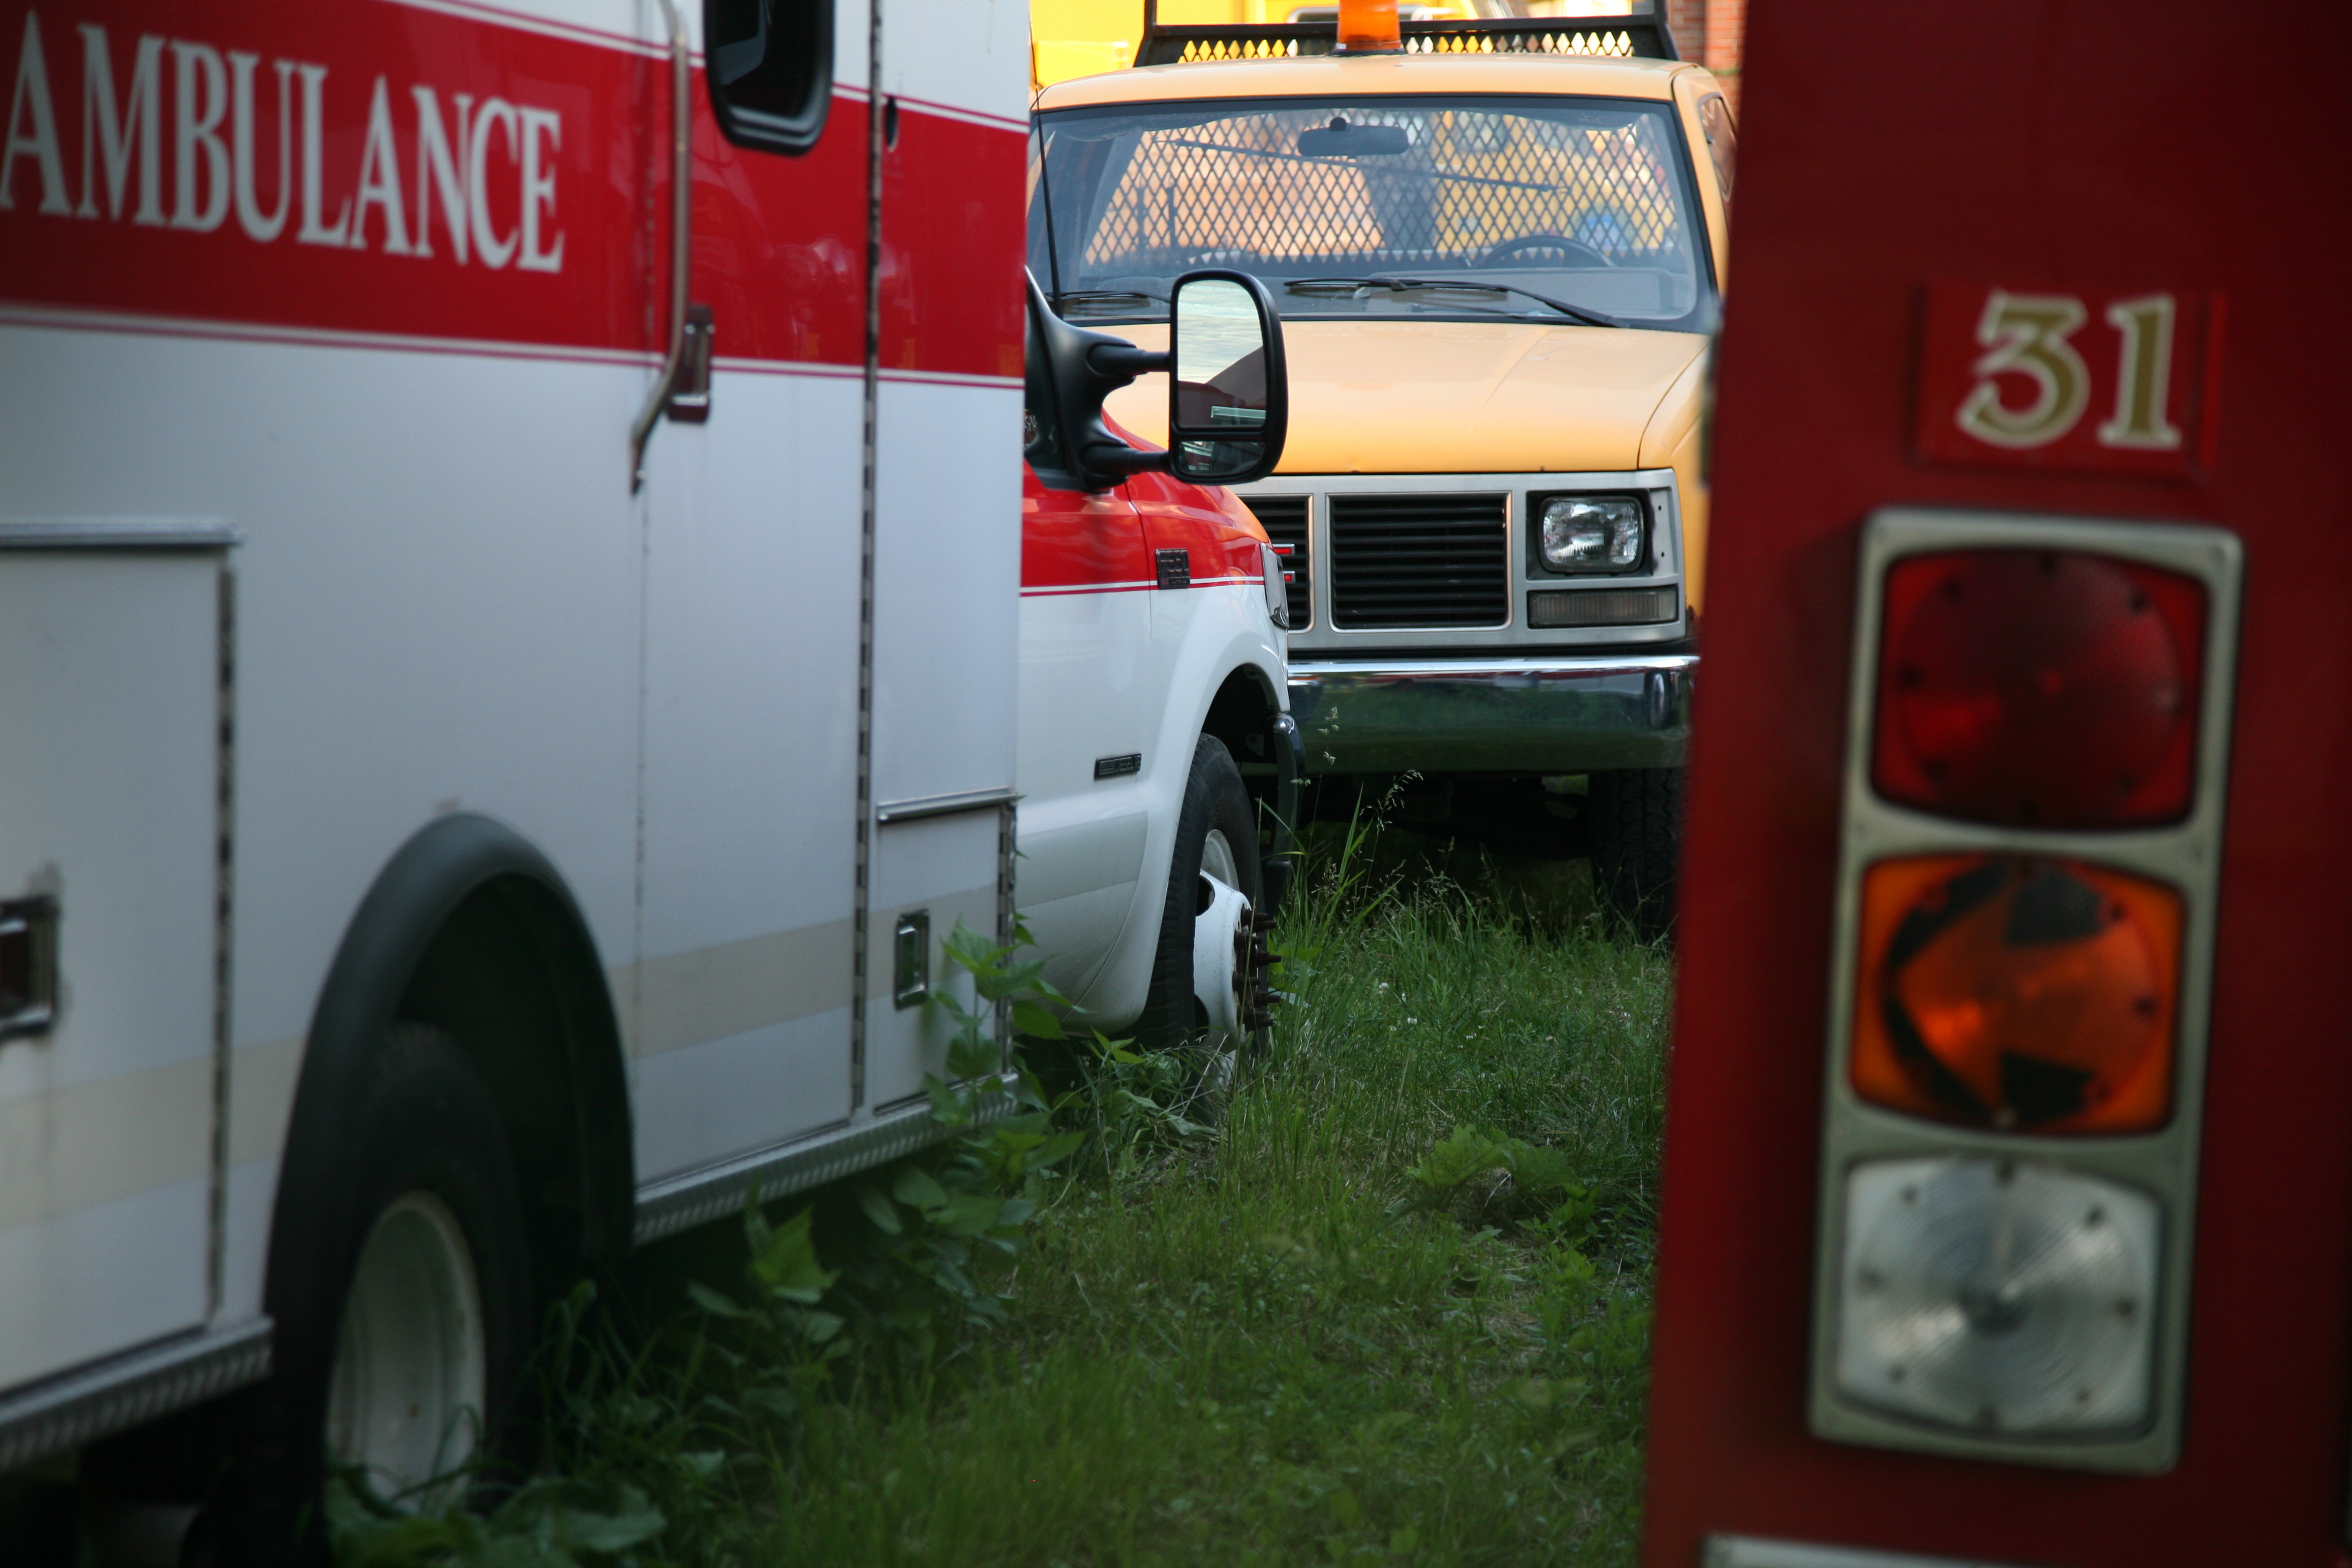
transport, truck, vehicle, camion, firetruck, ambulance, wisconsin, milwaukee, pompier, commercial vehicle, urgence, camionpompier, ambulancia, ambulanza, krankenwagen, mode of transport, emergency vehicle